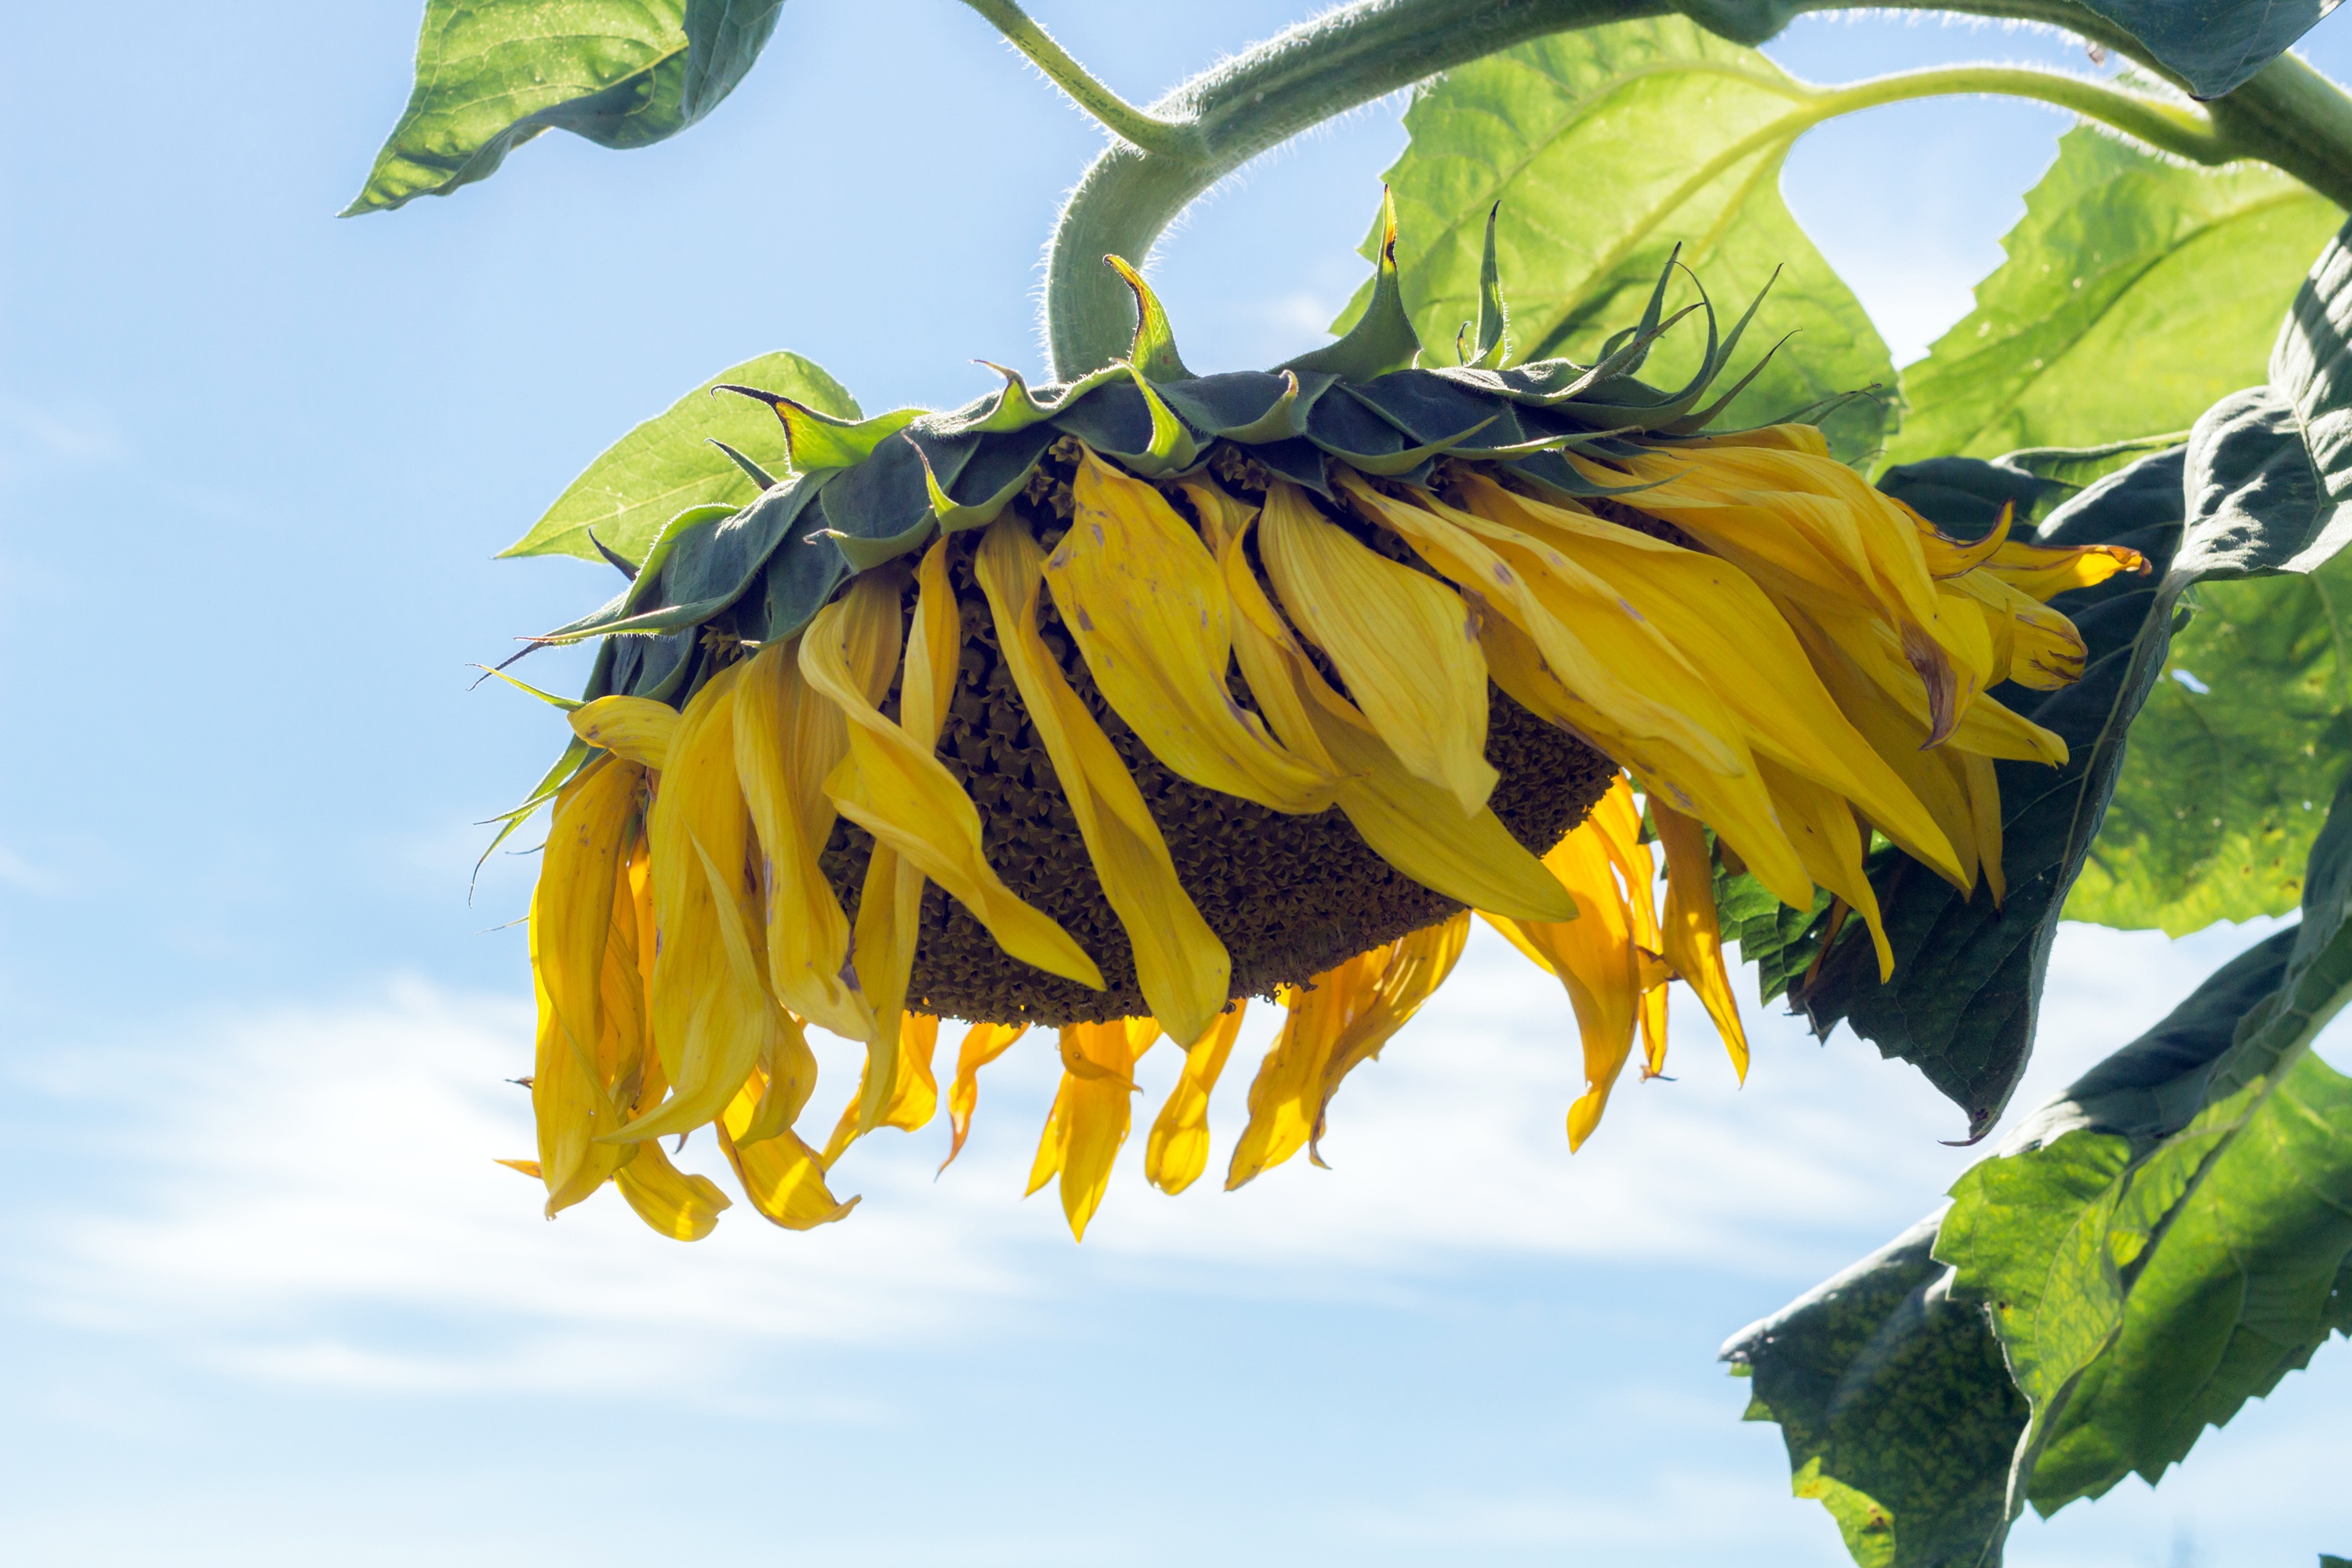
tree, nature, plant, sky, sunlight, leaf, flower, summer, green, farming, produce, botany, yellow, agriculture, closeup, flora, sunflower, outdoors, bright, dacha, vegetable garden, greens, flowering plant, daisy family, elitexpo, sunflower seed, land plant